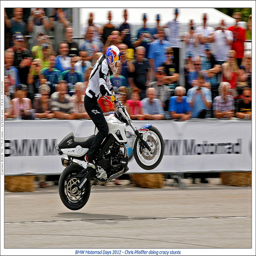
Motorcyclist displaying skills in front of large crowd at outdoor event.
A motor bike with a man riding on the top.
a person doing a wheelie on a motorcycle
Motorcyclist does a trick for an onlooking crowd.
A man is on his motorbike in front of the crowd.